Ryti–Ribbentrop Agreement

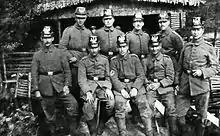
Members of the 27th Royal Prussian Jäger Battalion on the Eastern Front of World War I.

The Finnish military ties to Germany date back to World War I and the Finnish Civil War. During World War I, some 1,900 Finnish volunteers of the Jäger Movement traveled in secret to Germany where they received military training and formed the 27th Royal Prussian Jäger Battalion. The Battalion fought as part of the Imperial German Army on the Eastern Front of World War I. Following the start of the Finnish Civil War on 27 January 1918, the volunteers returned to Finland to fight on the side of the Whites. They took various roles in the White army, with some 400 jägers being promoted to officers and approximately 660 becoming non-commissioned officers. The jägers were soon joined by Imperial German forces who also took part on the side of the Whites and captured the capital Helsinki by mid-April. After the civil war, the jäger volunteers would go on to take leading roles in the post-civil war Finnish Army, which was consequently heavily influenced by a German military tradition.